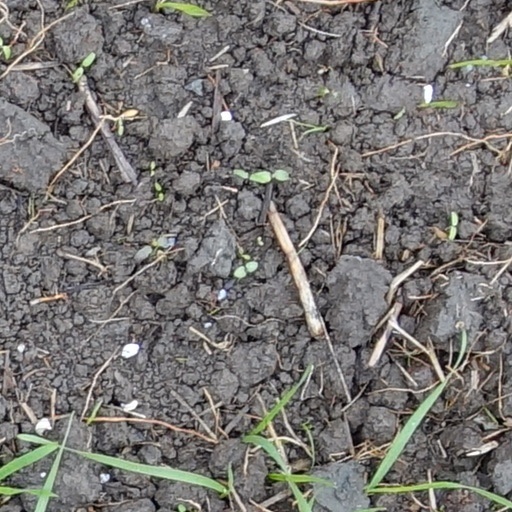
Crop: wheat